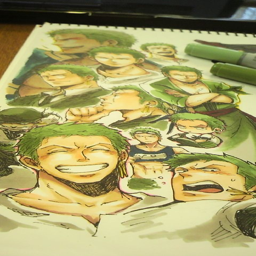
# piece it so good however made this picture is awesome at drawing